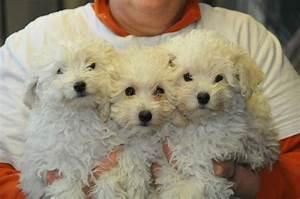
dog